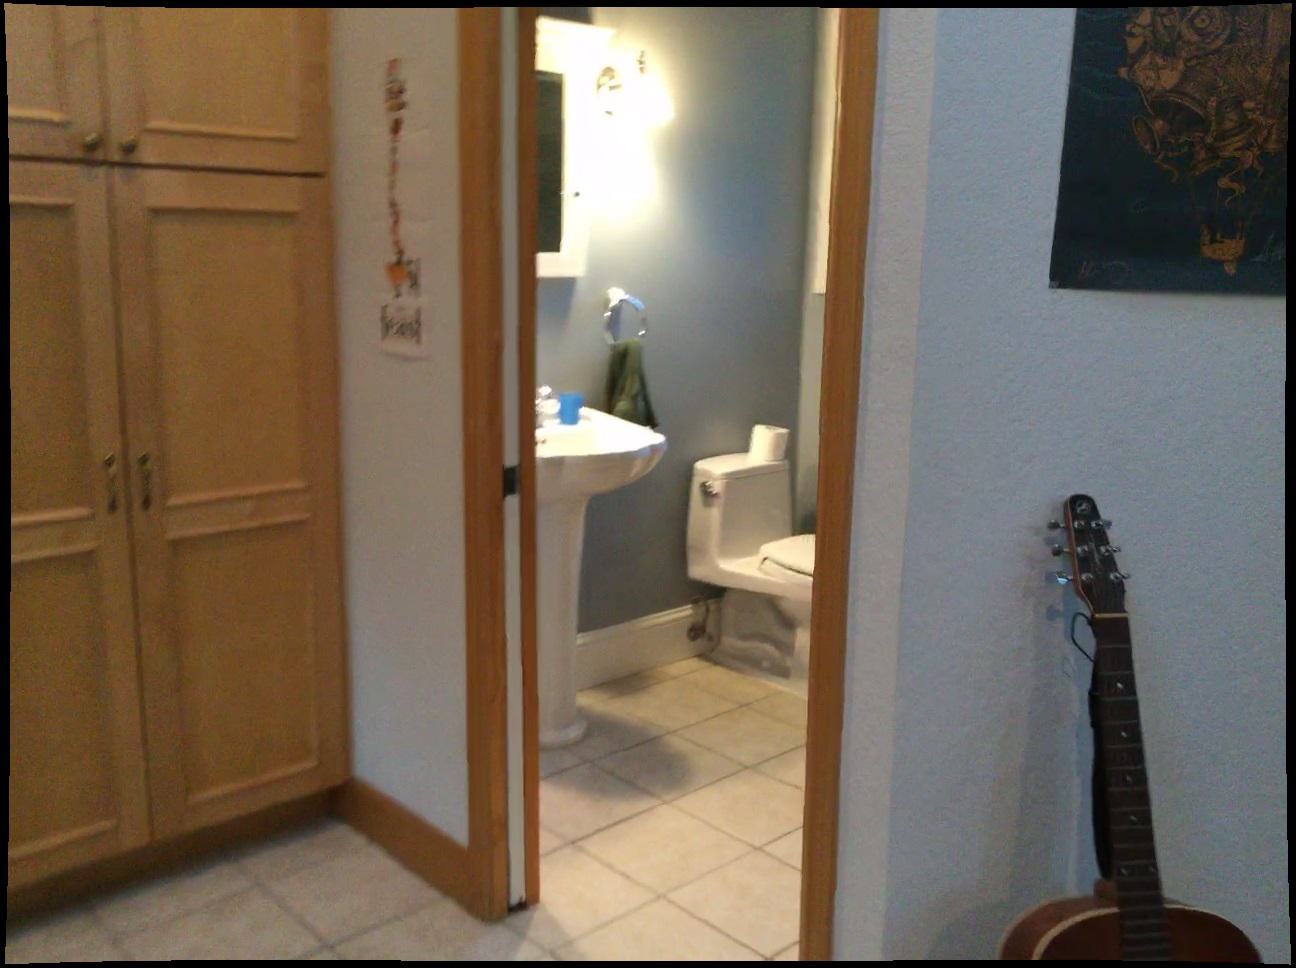
Question: Can the mirror fit in front of the picture from the second object's perspective? Final answer should be yes or no.
Answer: Yes